Grand Lodge of New York

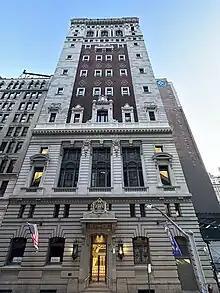
Façade of the 24th street building of the Masonic Hall in Manhattan

Early Masonic meetings and meetings of the Grand Lodge were likely held at taverns as well as an early iteration of Tammany Hall. On June 24, 1826 the cornerstone was laid for a Gothic style Masonic Hall on Broadway in lower Manhattan between Reade and Pearl Streets, directly across from the original site of the New York Hospital. This would serve as the home of the Grand Lodge until it the building was demolished in 1856. Perhaps the most important Masonic in this period was the merger of the Grand Lodge of New York with the St. John Grand Lodge, which took place at Tripler Hall on December 27, 1850.